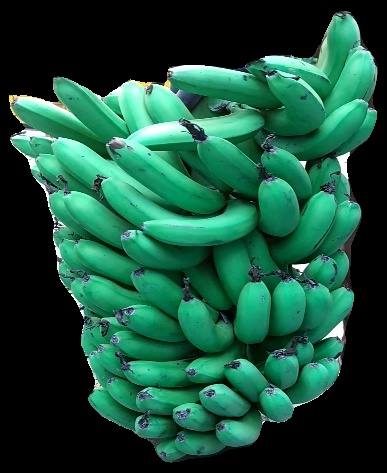
Variety: pachbale
Grade: grade1